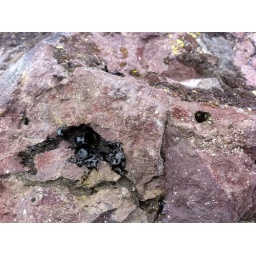
Volcanic glass melted from the rock by lightning strikes to the summit rock. Lots of them.